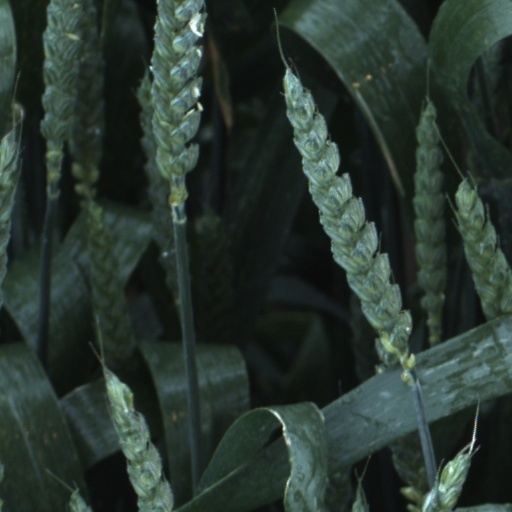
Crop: wheat